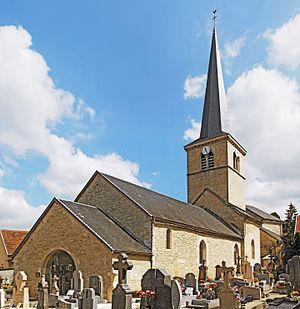
Église Saint-Martin de Villy-en-Auxois
Villy-en-Auxois est une commune française située dans le département de la Côte-d'Or en région Bourgogne-Franche-Comté. Ses habitants sont les « Villyssois » et les « Villyssoises ».